Ngần Ngọc Nghĩa

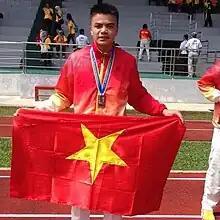
Ngan Ngoc Nghia

Ngần Ngọc Nghĩa (born 20 July 1999) is a Vietnamese athlete. He competed in the men's 100 metres event at the 2019 World Athletics Championships.